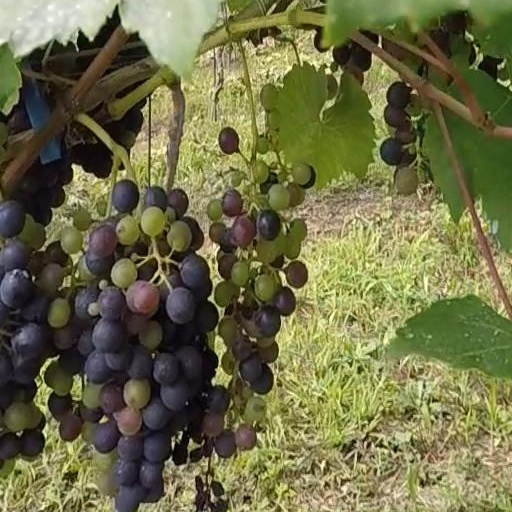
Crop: grape